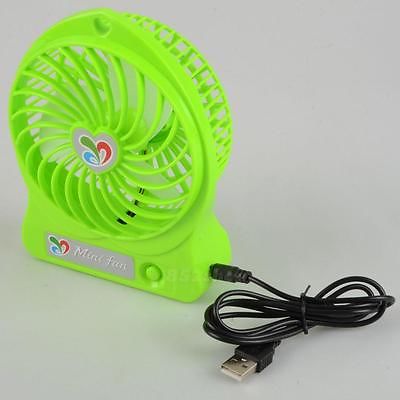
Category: fan